Pronghorn

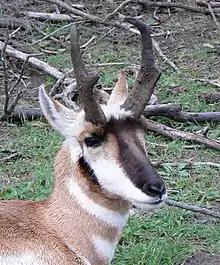
Head of an adult male

Pronghorns have distinct white fur on their rumps, sides, breasts, bellies, and across their throats. Adult males are long from nose to tail, stand high at the shoulder, and weigh . The females are the same height as males, but weigh . The feet have two hooves, with no dewclaws. Their body temperature is .